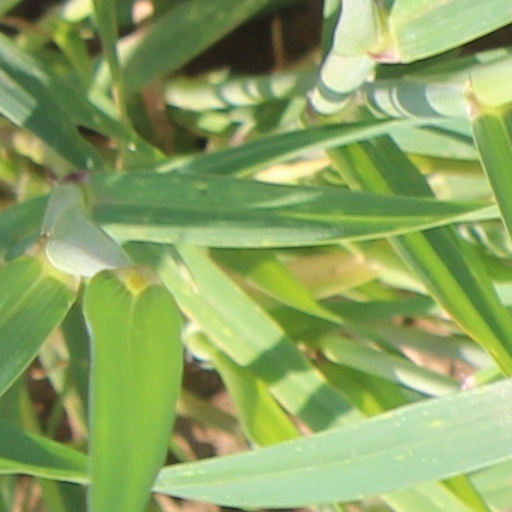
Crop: wheat